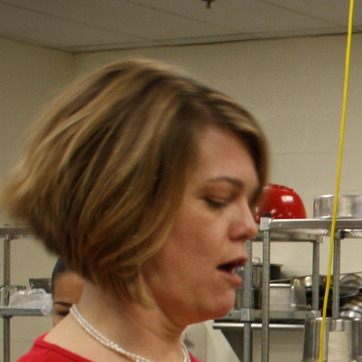
Material: hair